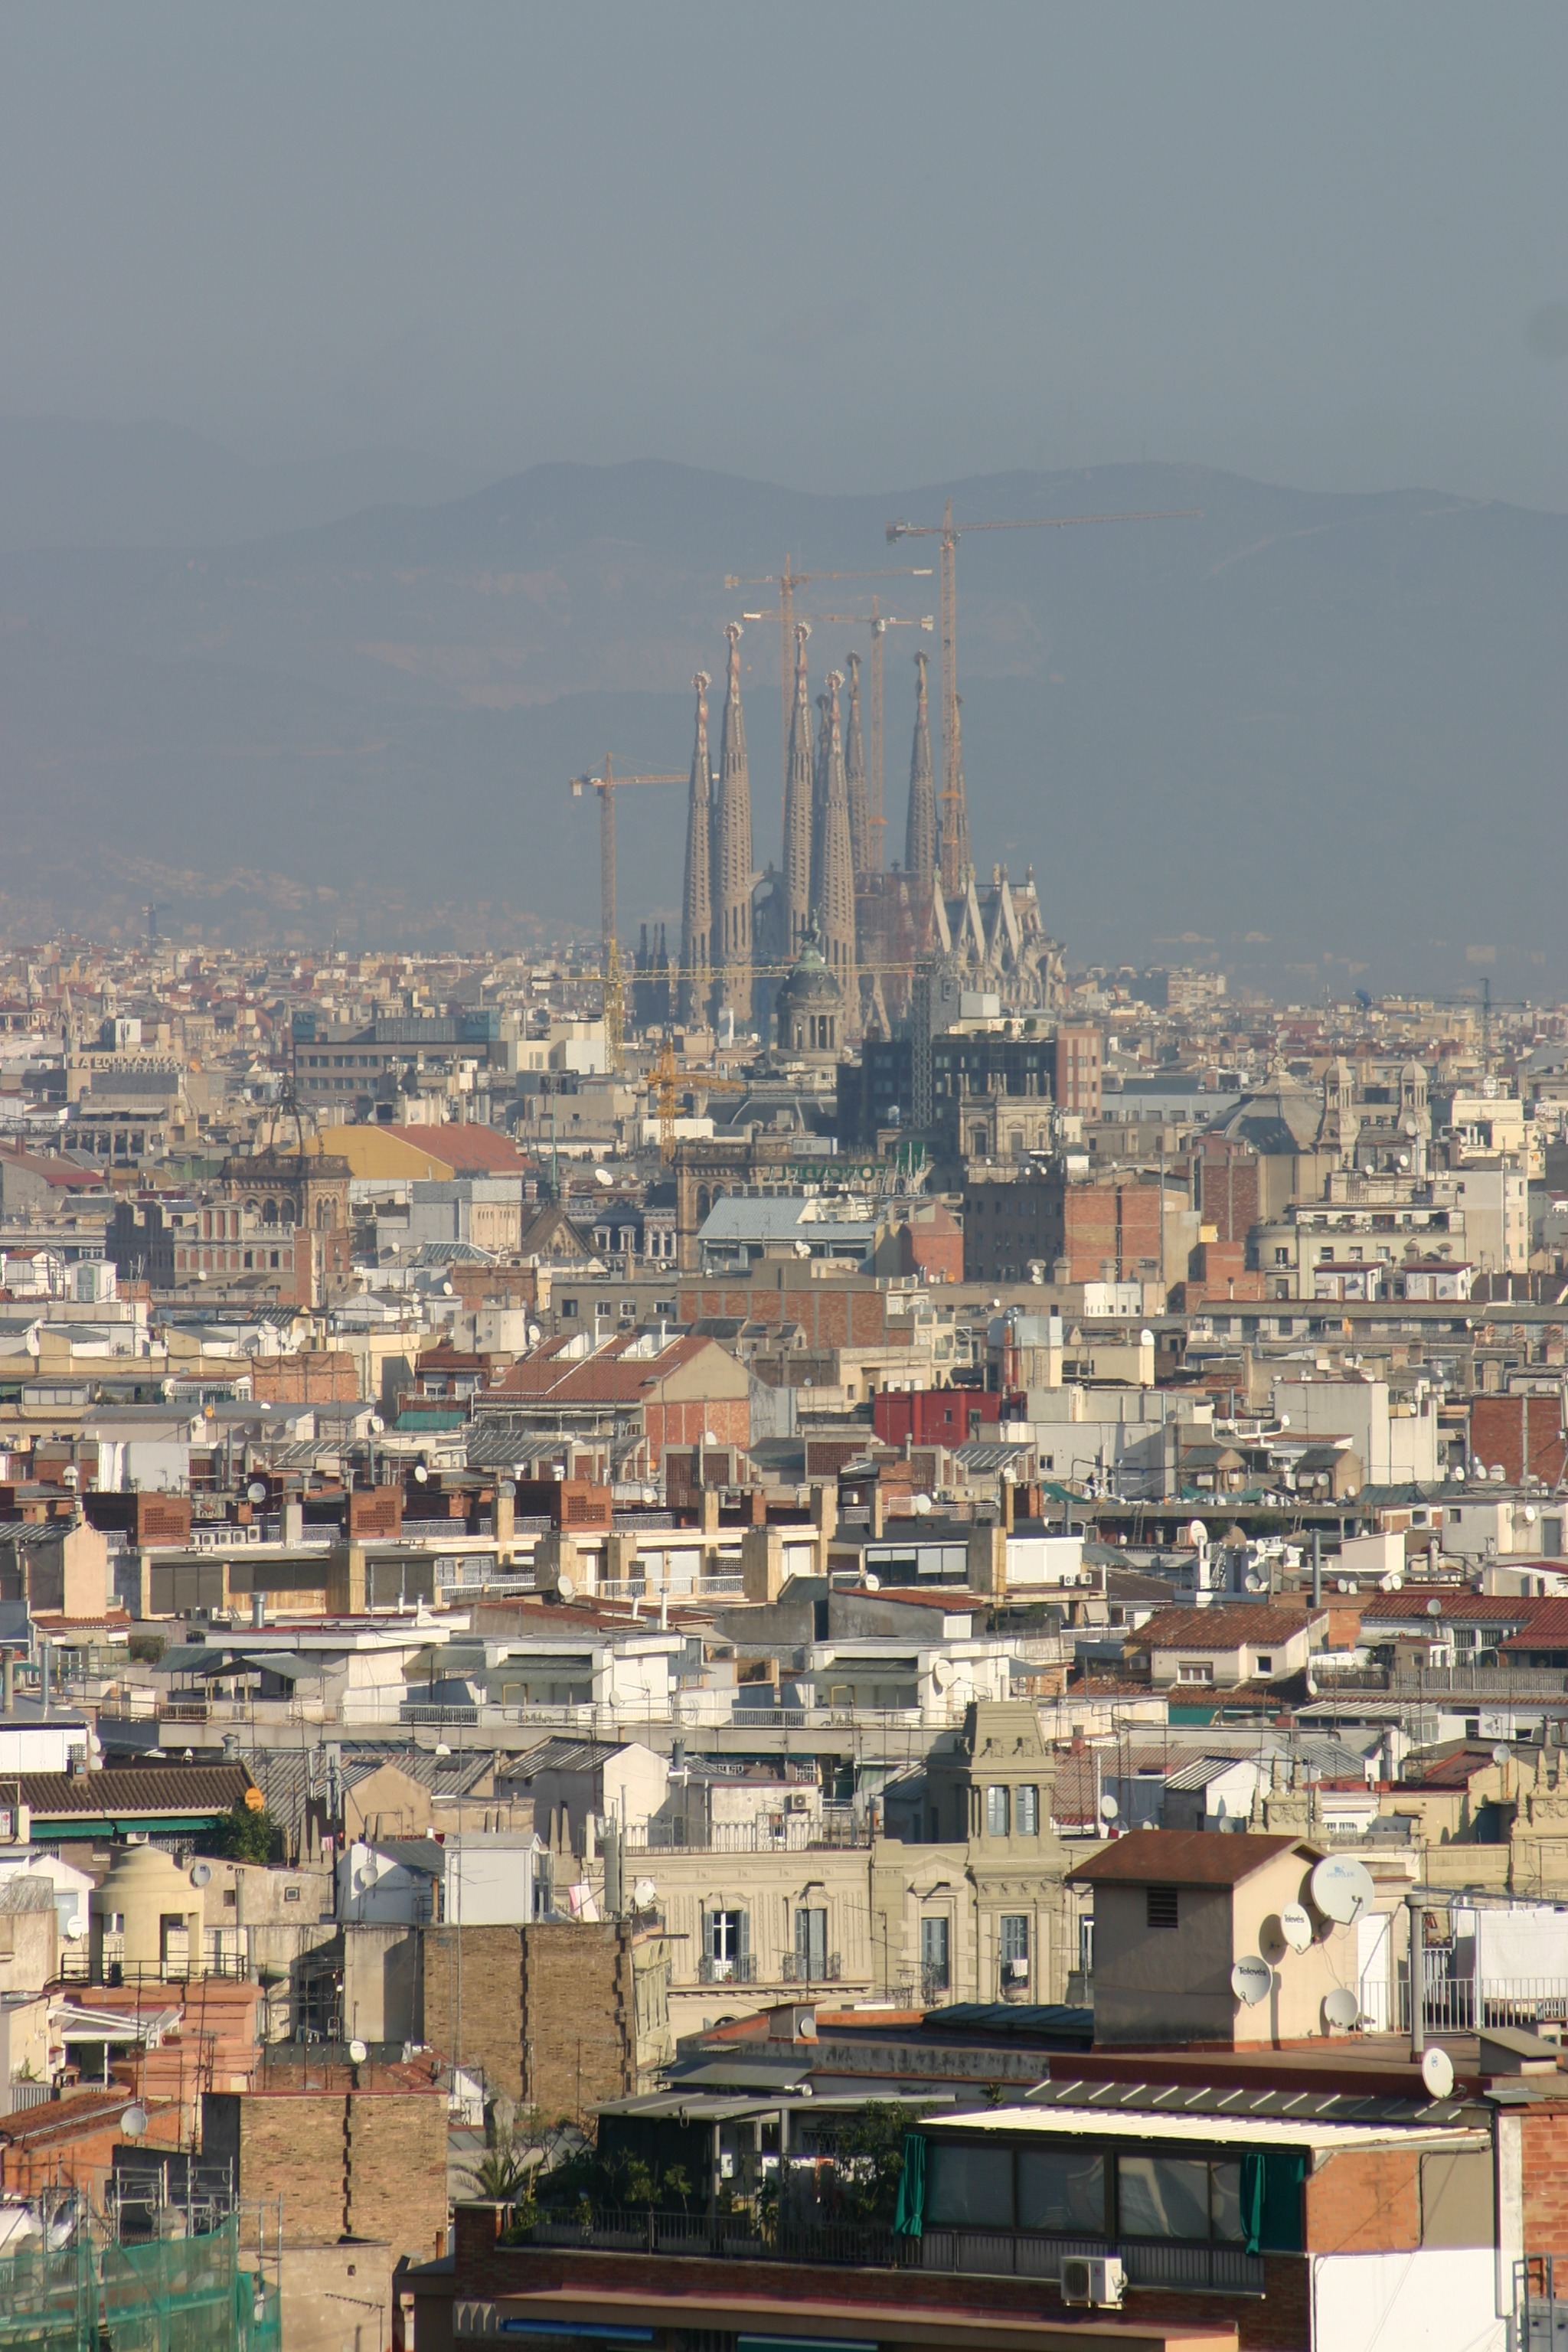
horizon, skyline, town, view, city, skyscraper, urban, cityscape, downtown, tower, landmark, barcelona, tower block, spain, rooftops, metropolis, sagrada familia, aerial photography, urban area, residential area, human settlement